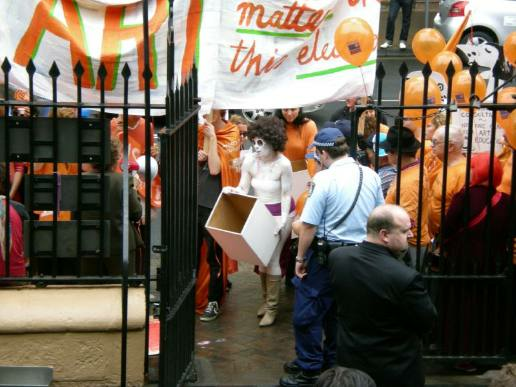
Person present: Yes